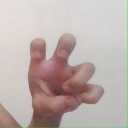
अक्षर: छ